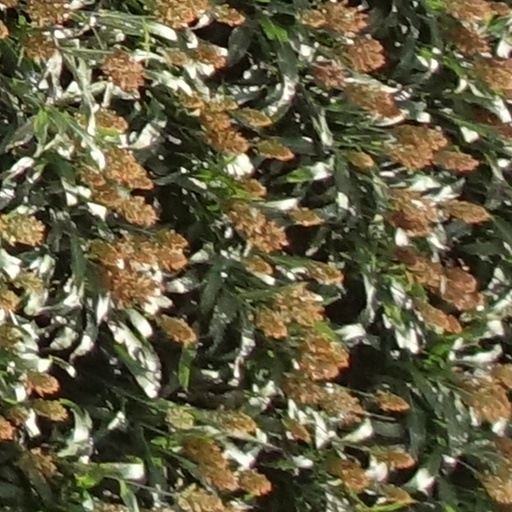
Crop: sorghum